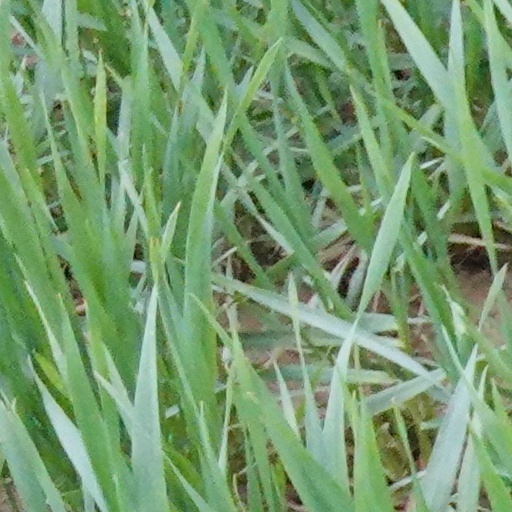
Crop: wheat